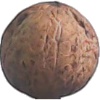
Label: walnut